Greensprings Natural Cemetery Preserve

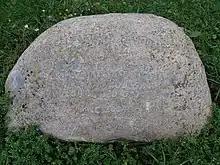
Stone marker dedicated to the founders of Greensprings Natural Cemetery Preserve

Greensprings is one of the first green burial sites in New York State, and one of only a few 100% natural cemeteries in the United States. The Greensprings Natural Cemetery Association was incorporated in 2004 under the leadership of Jennifer Johnson, Susan Thomas, Mary Woodsen, and Carl Leopold. Initially, seven acres of land on Irish Hill in Newfield, New York were purchased from Herb Engman, a Town of Ithaca supervisor and staunch ecologist. Engman subsequently donated a further 93 acres to the preserve, thereby becoming the preserve's main benefactor. The first natural burial at Greensprings occurred in 2006. Greensprings has been working with the Natural Resource Conservation Service of the USDA to make the preserve more inviting to grassland birds, improve pollinator habitat, and remove invasive tree and shrub species.